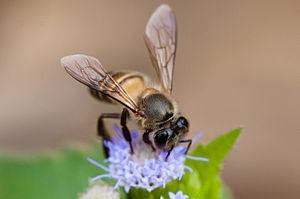
L'abeille asiatique est une espèce d'insectes de la famille des Apidés.